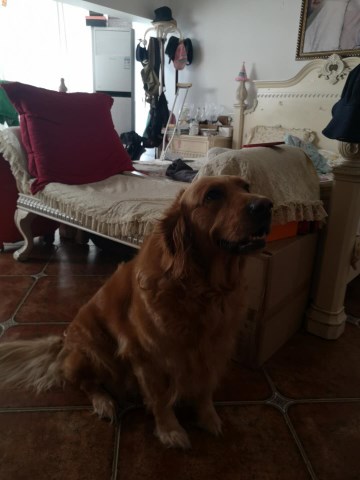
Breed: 5355-n000126-golden_retriever